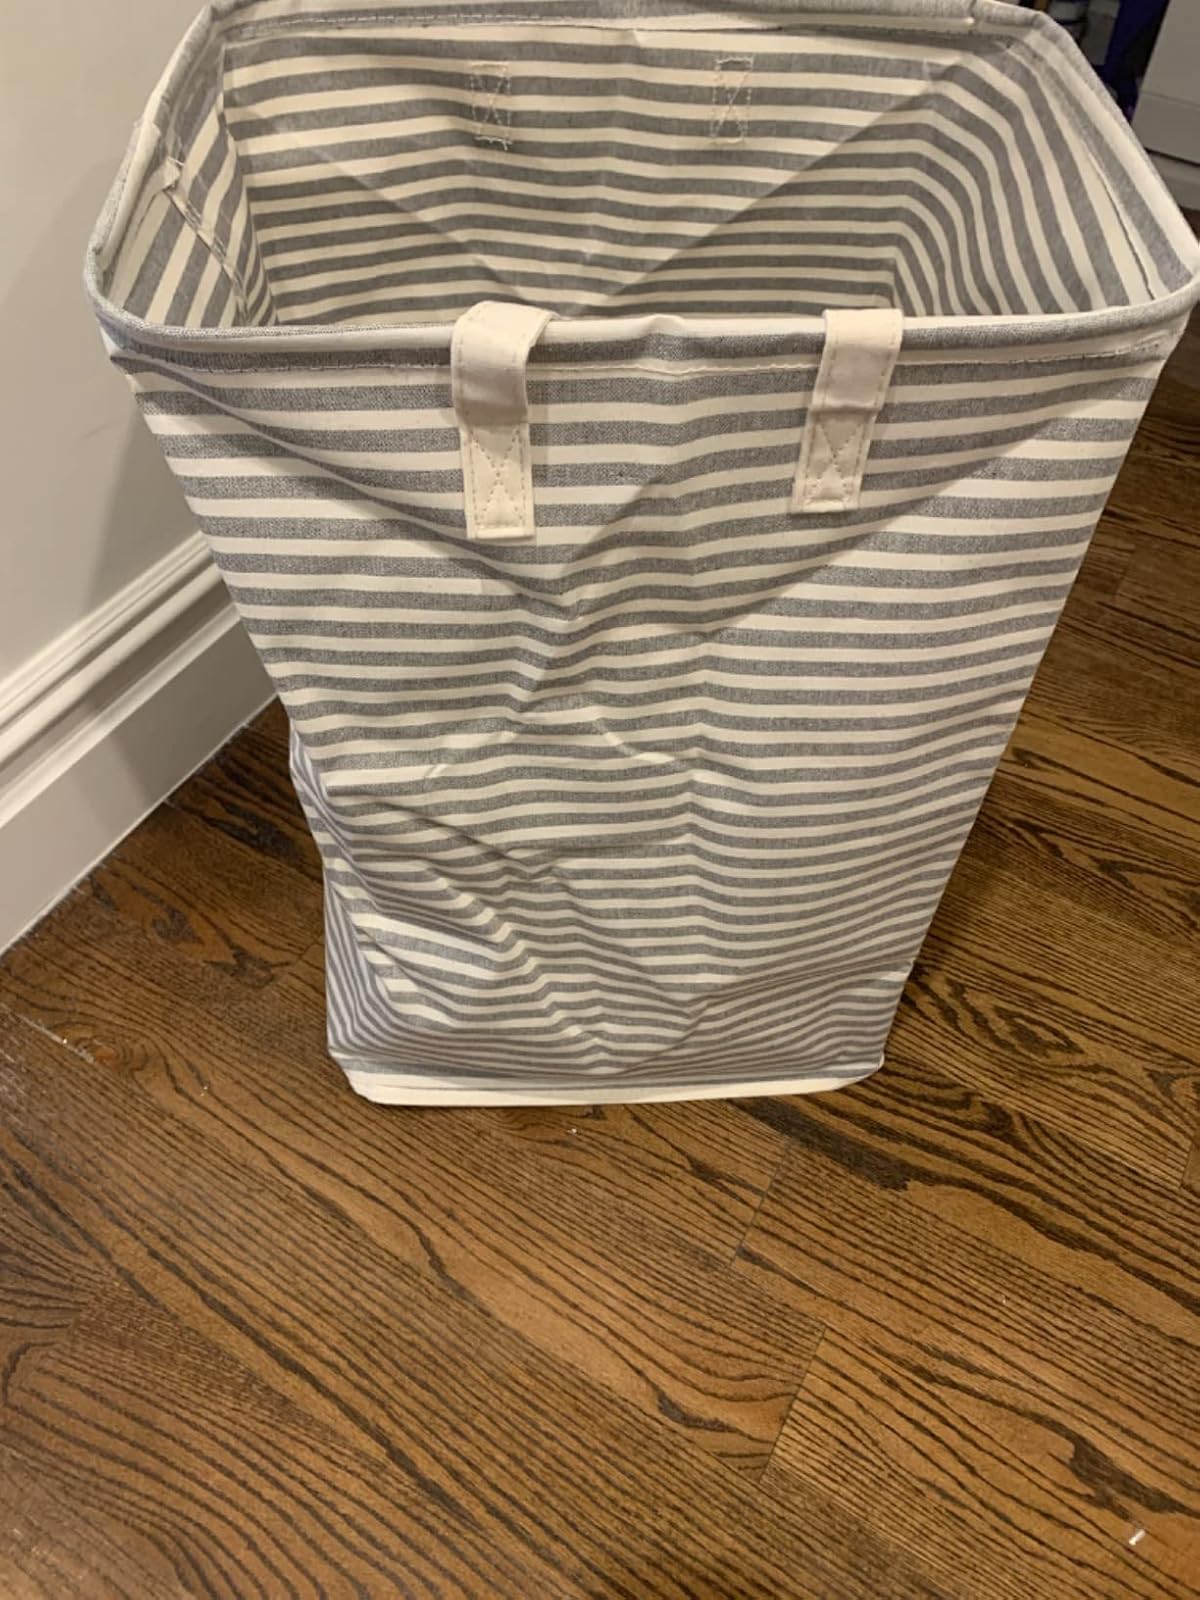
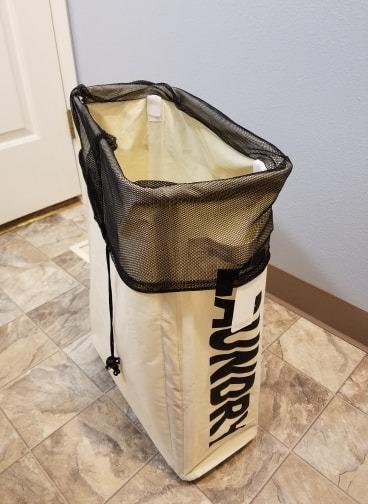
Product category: items_hamper
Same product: no